Andrew Davies (footballer)

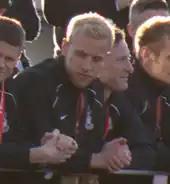
Davies at the victory parade following Bradford City's victory in the 2013 Football League Two play-off final

On 24 May 2012, Bradford City announced that Davies had agreed a permanent contract on a one-year deal. He played his first game since joining the club permanently on 18 August, against Gillingham. He scored his first goal of the season on 25 August, in a 5–1 victory over Wimbledon, scoring directly from a free-kick. On 15 September, he scored his second goal of the season during a 3–0 win at home against Barnet. A week later he scored his third goal of the season, opening the scoring in a 2–0 win away to Oxford United. However, Davies then suffered a knee injury, against Burton Albion and was ruled out for four months. After recovering from the injury, he made his first team return, making his first start since October, in a 3–0 win over Wycombe Wanderers on 12 February 2013. Twelve days later in the Football League Cup Final, Davies was named on the substitutes bench and came on after 46 minutes for Curtis Good, as Bradford City went on to lose the game 5–0 against Swansea City. Davies then scored his fourth goal of the season on 9 April 2013, in a 4–1 win over Bristol Rovers. After being sent-off in the last game of the season against Cheltenham Town, Davies went on to appear in two out of three play-offs matches, including the final, where he played the full 90 minutes, as Bradford City won 3–0 against Northampton Town, to win promotion to League One.